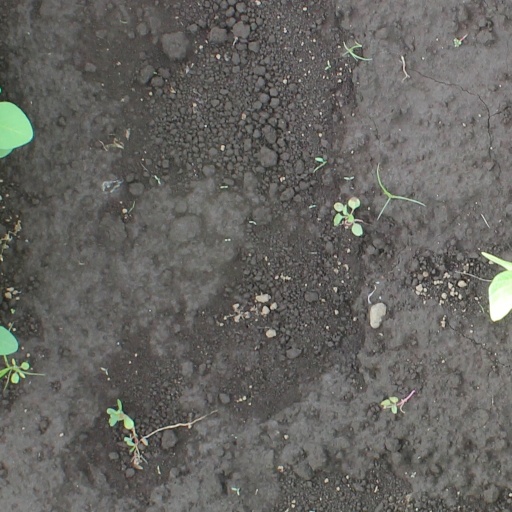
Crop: soybean